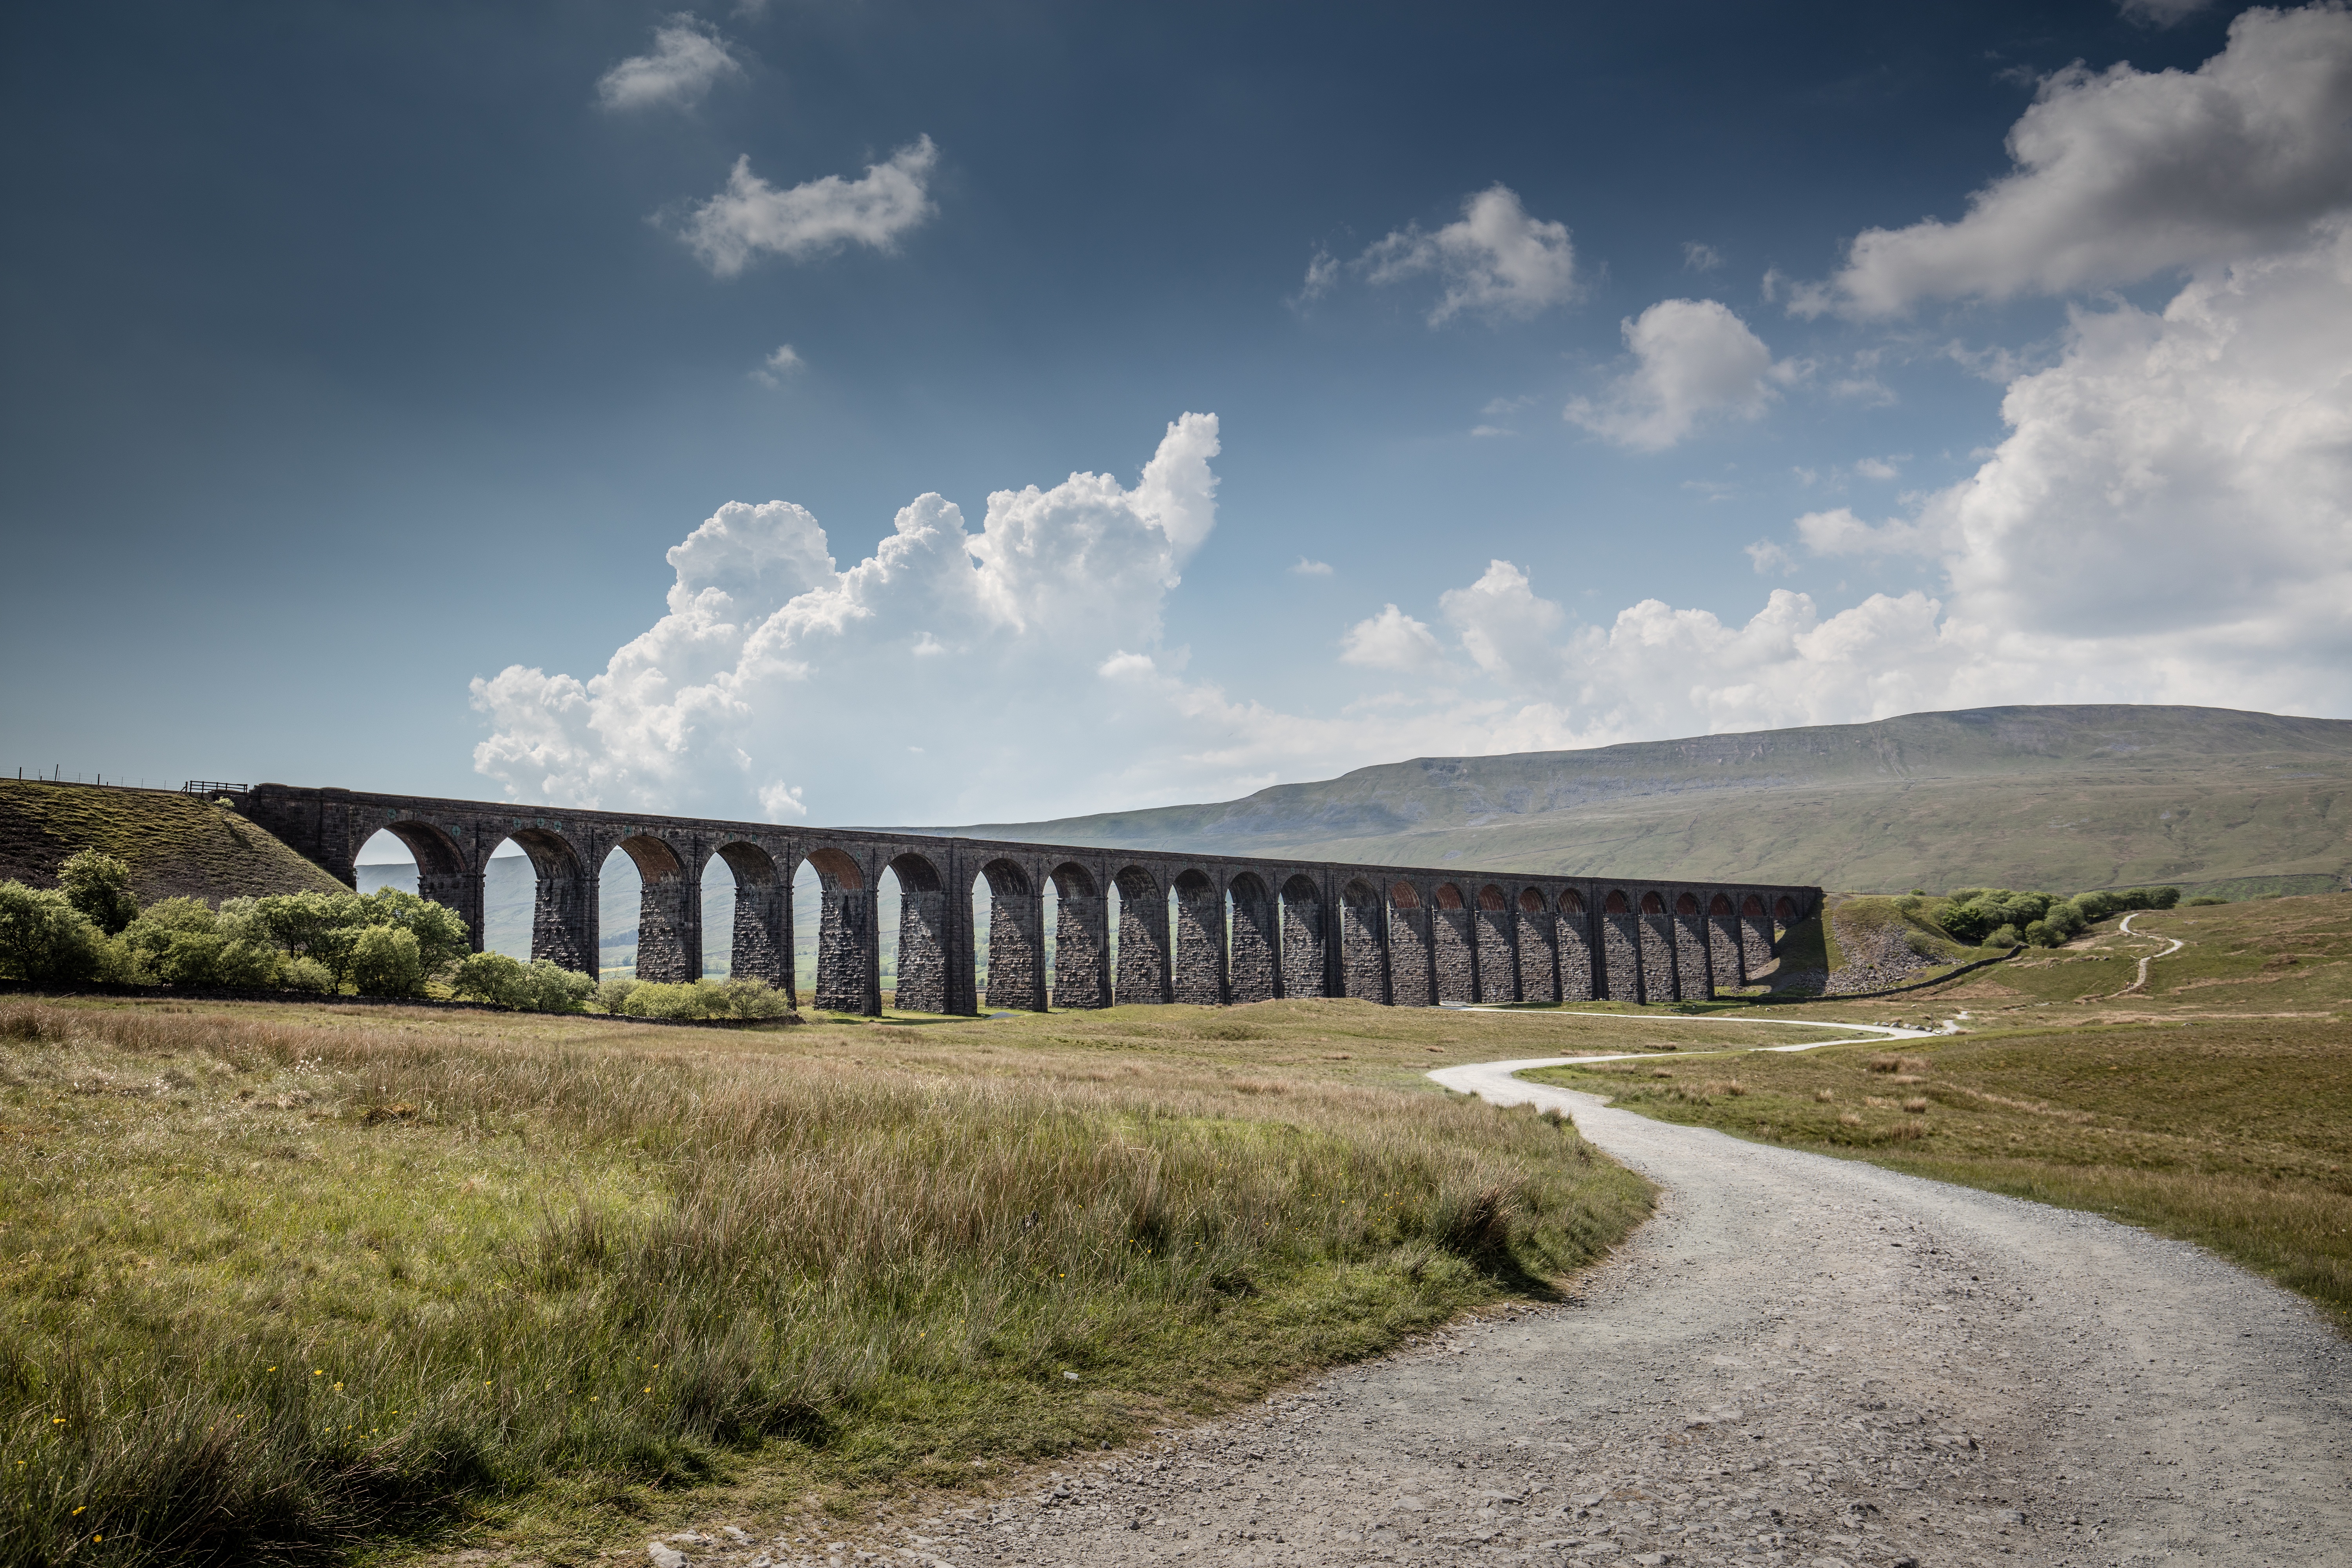
landscape, sea, coast, horizon, mountain, cloud, sky, road, bridge, hill, highway, reservoir, aquaduct, ribblehead, road trip, infrastructure, viaduct, rural area, mountainous landforms, nonbuilding structure